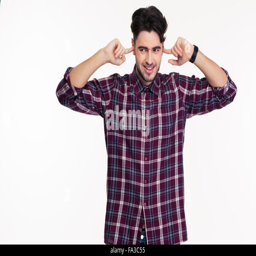
portrait of a happy man covering his ears with fingers isolated on a white background